Graeme Park (Horsham, Pennsylvania)

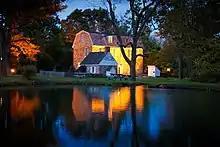
Keith House in 2010

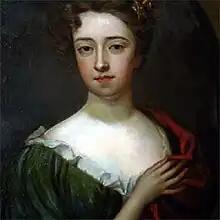
Elizabeth Graeme Fergusson

A malthouse is a building in which brewers create malt by starting the germination process of barley or other grains. The malt is then used as a key ingredient in the making of beer, ale and malt liquor. This malthouse was one of several attempted commercial ventures undertaken by Sir William Keith during his term as governor of Colonial Pennsylvania. His other businesses included a copper mine located west of the Susquehanna River in disputed territory and a foundry on the Christiana River near New Castle, Delaware. The malthouse was constructed during a time of financial complications between Great Britain and her American colonies. Trade was slowed tremendously and supplies of grain were rotting on the idled ships in the colonial ports in cities like Philadelphia. Keith took advantage of the need to have the grain processed and malting the grain was a good way to preserve it for a time.